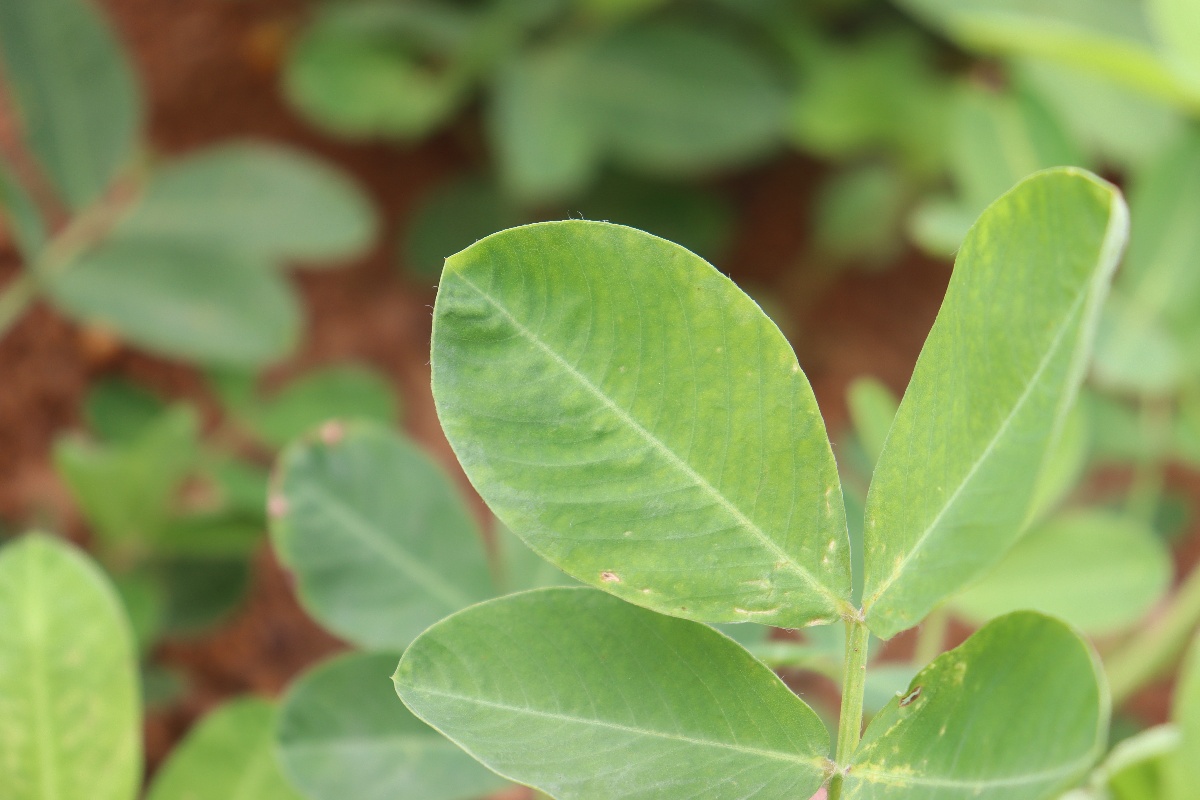
Label: healthy leaf